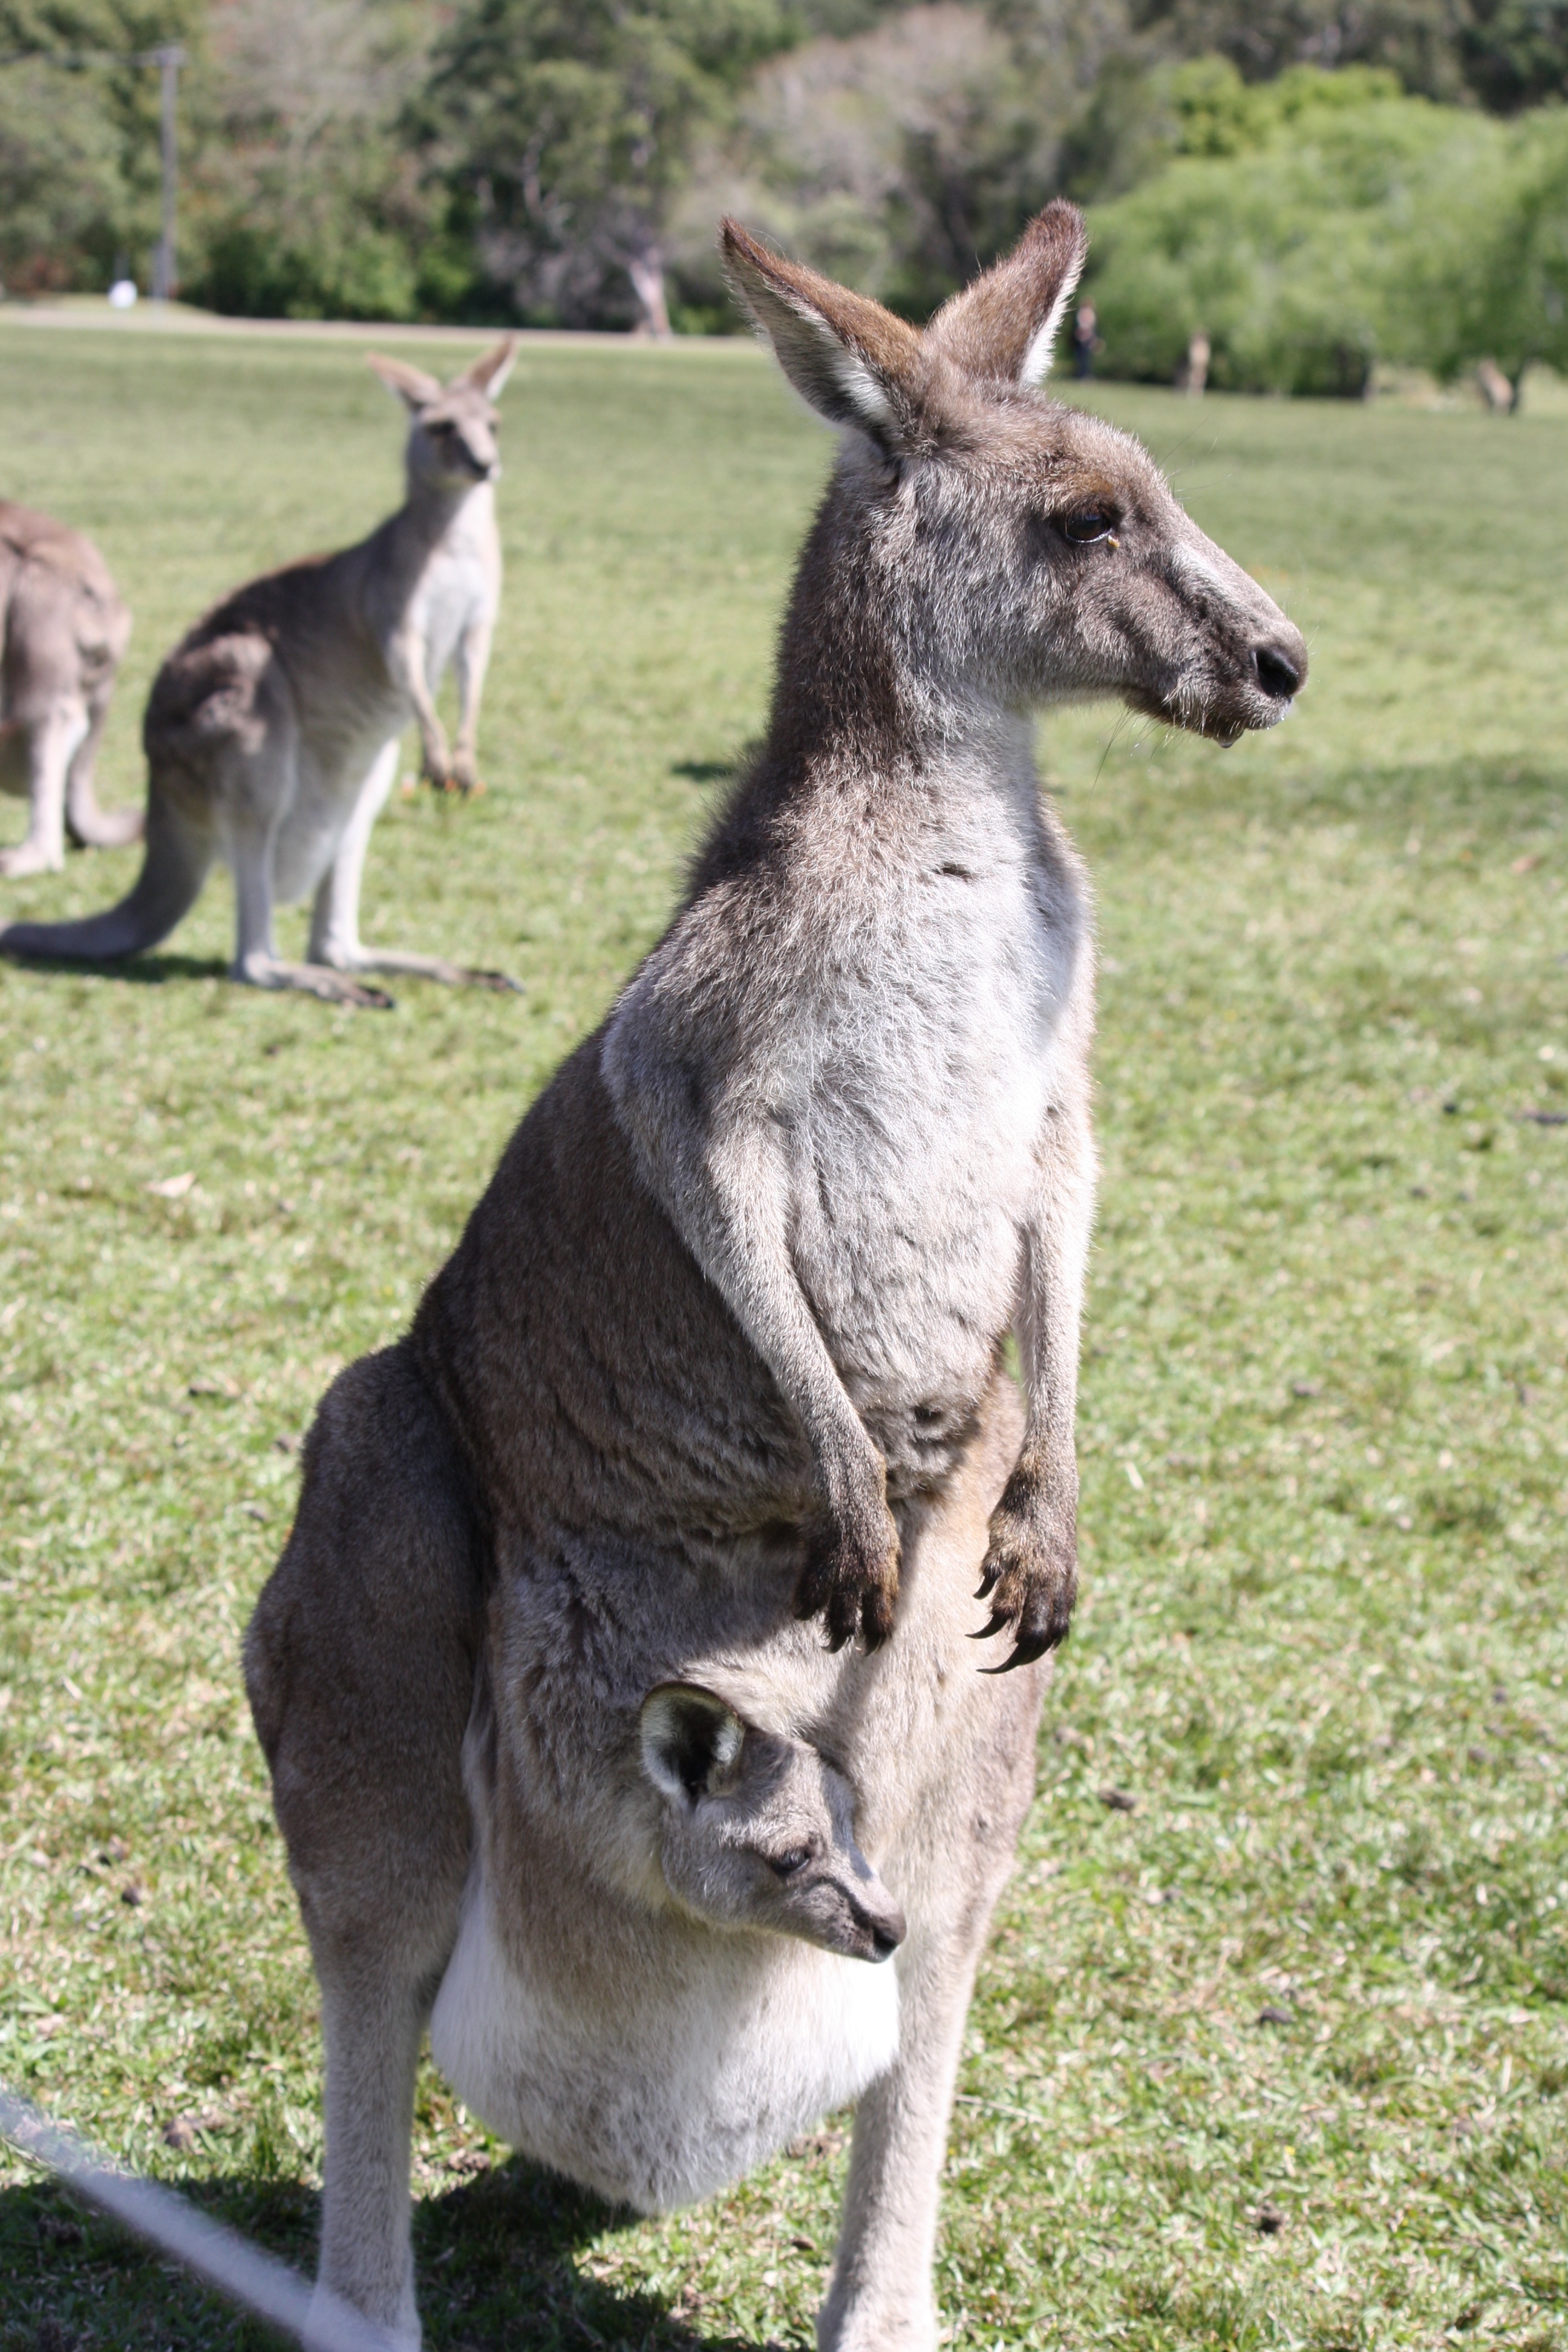
nature, wildlife, mammal, baby, fauna, kangaroo, wallaby, australia, vertebrate, marsupial, macropodidae